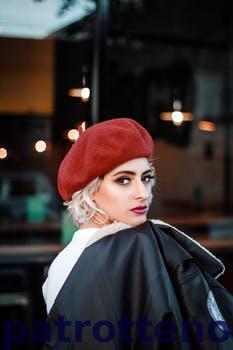
Label: Watermark